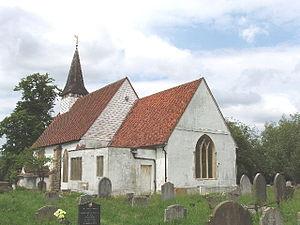
Northolt est une ville historique dans le borough londonien d'Ealing à Londres, en Angleterre, à 18 km au nord-ouest de Charing Cross.